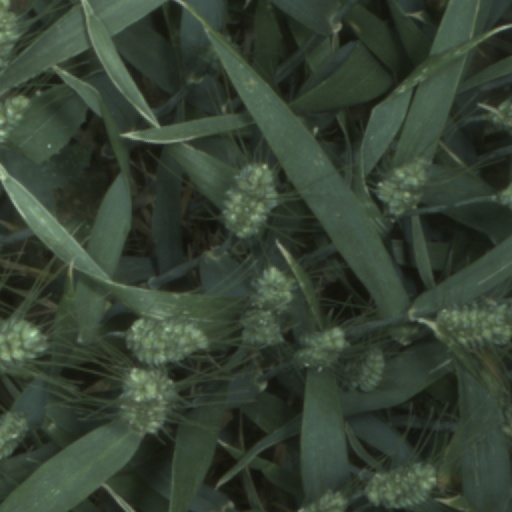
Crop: wheat